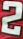
Number: 2